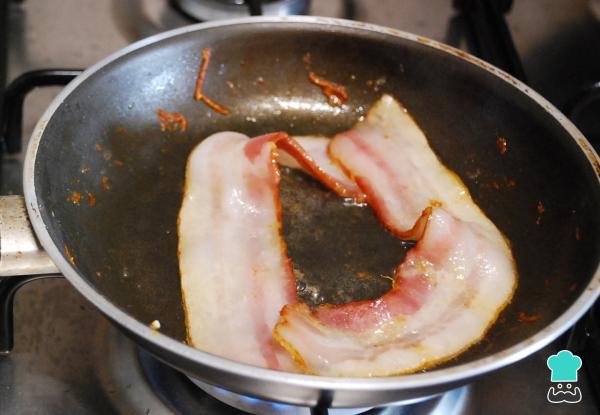
En la misma sartén cocina las tiras de bacon hasta que estén al gusto. Puedes hacerlas hasta que se doren o dejarlas más hechas para que estén bien crocantes. Reserva sobre papel absorbente para eliminar el exceso de grasa.